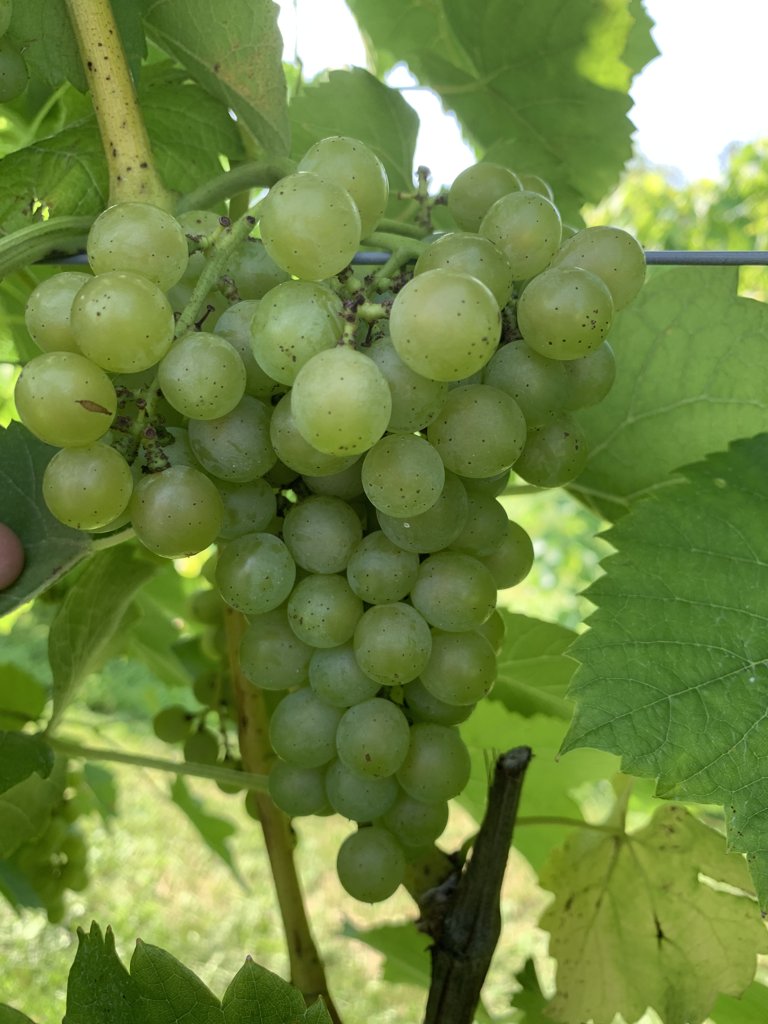
Berries visible: 55
Grape clusters: 1